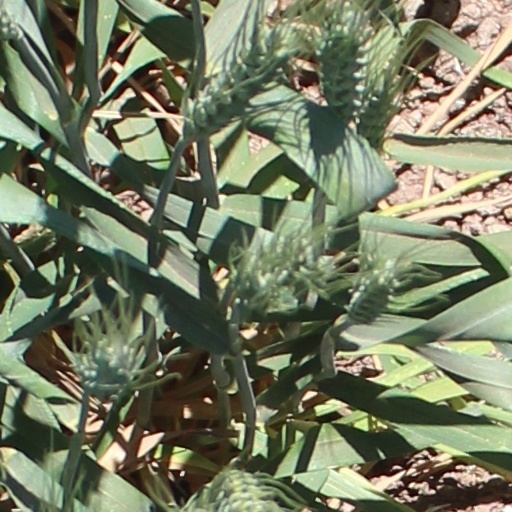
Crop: wheat